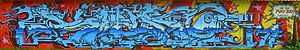
Wildstyle
Wildstyle i Roskilde
"Wildstyle er en kompliceret og indviklet form for graffiti. På grund af sin kompleksitet, er den ofte meget svær at læse af folk, som ikke er fortrolig med den. Normalt indeholder denne form for graffiti sammenvævede og overlappende bogstaver og former. Det kan omfatte pile, pigge og andre dekorative elementer afhængigt af den anvendte teknik. De mange lag og former gør denne typografi særdeles vanskelig at producere ensartet, hvilket er grunden til, at udvikle en original stil på dette område ses som en af de største kunstneriske udfordringer for en graffitikunstner. Wildstyle-""pieces"" er også kendt som ""burners"", der betyder ""varm"" som ild. Wildstyle ses som en af de mest komplicerede og vanskelige tags og bruges ofte til at få en kunstners arbejde set. Wildstyle kan forstås som en visualisering af hiphop-kulturens musik og dans, og pointen med teknikken er at bogstaverne skal ""danse"", være individuelle og ""have fået en krop"".